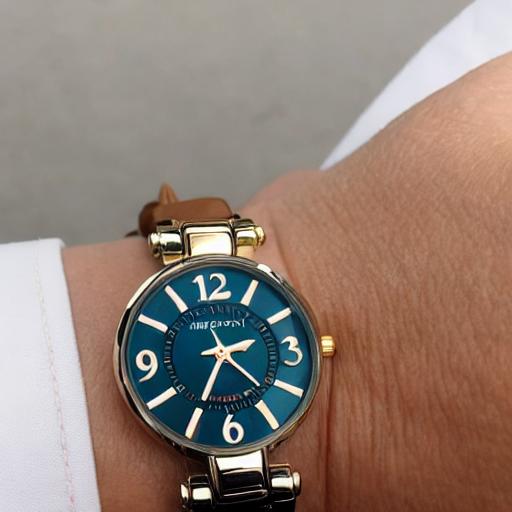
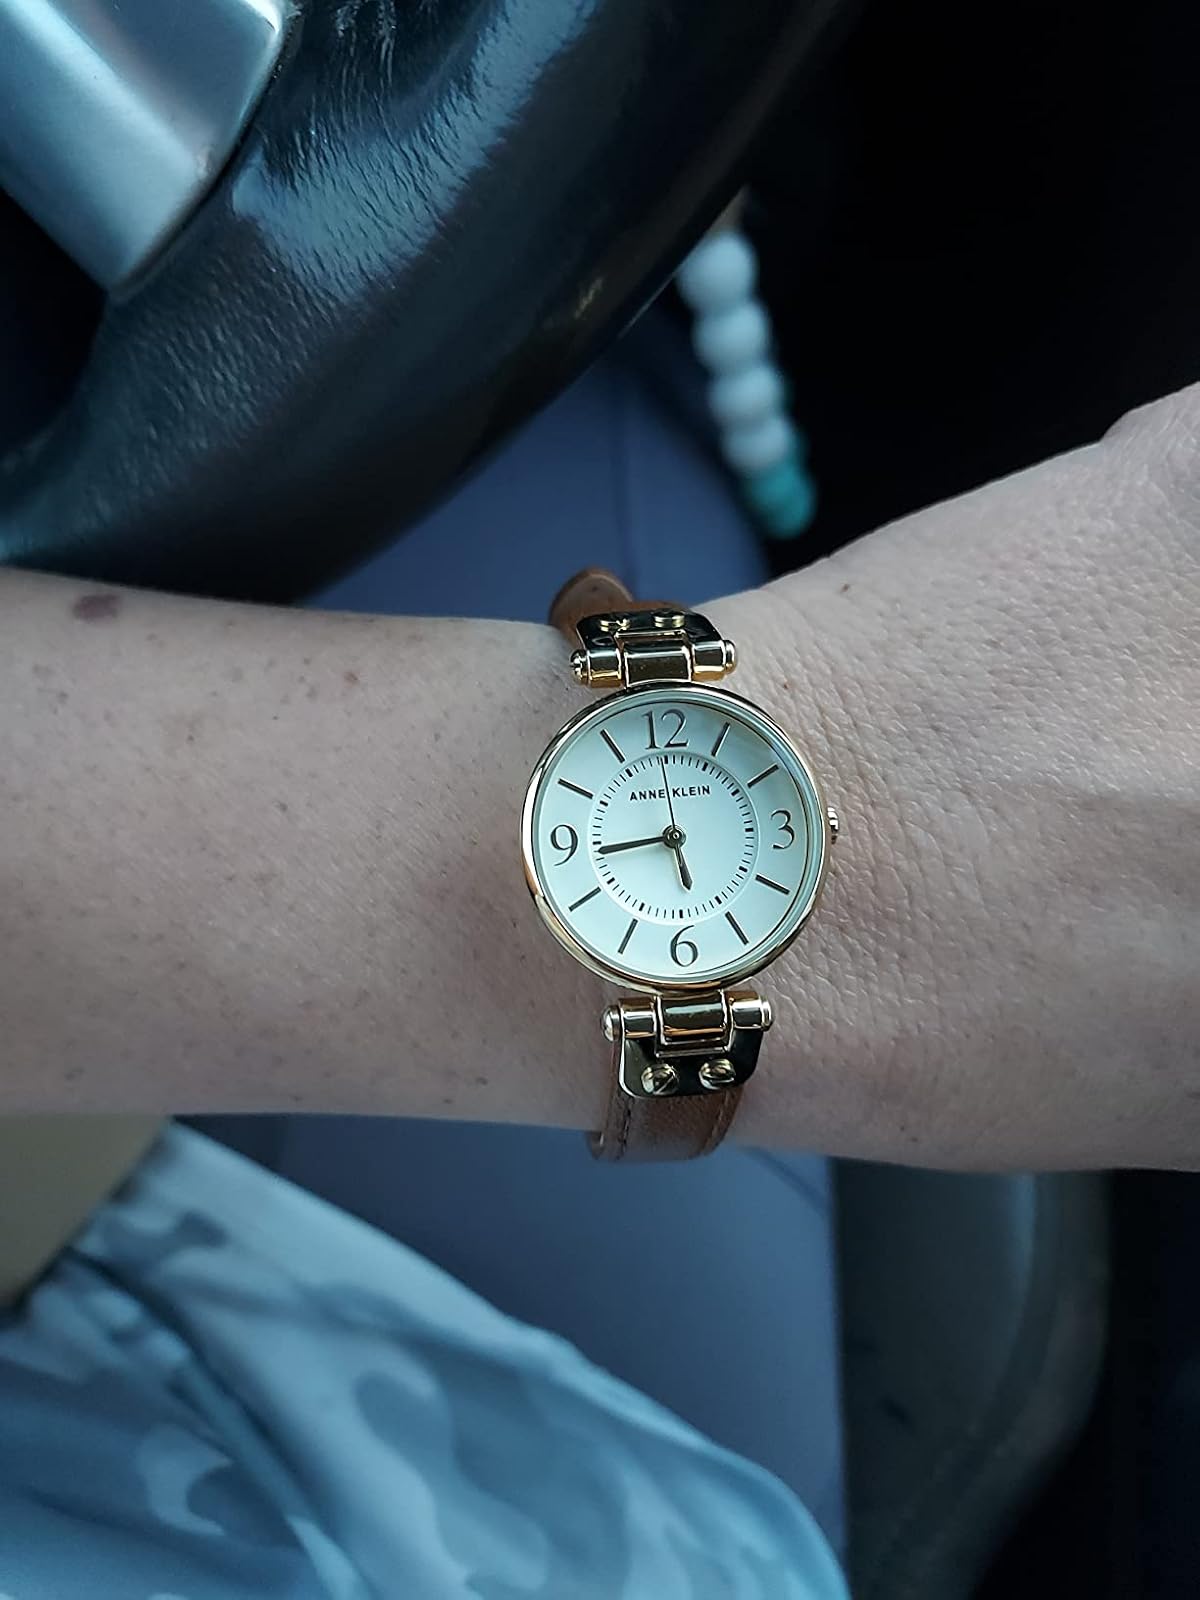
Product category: accessories_watch
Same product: no